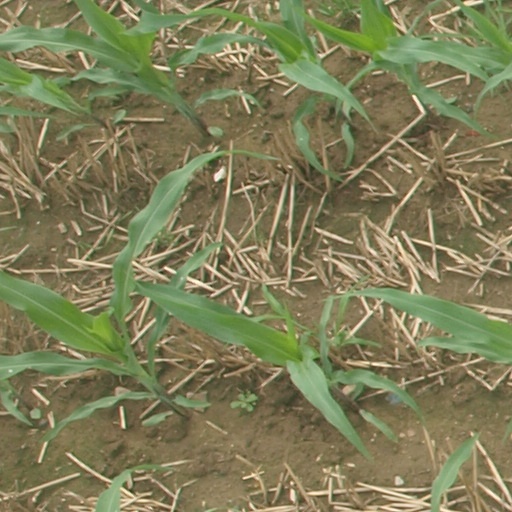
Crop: maize; corn